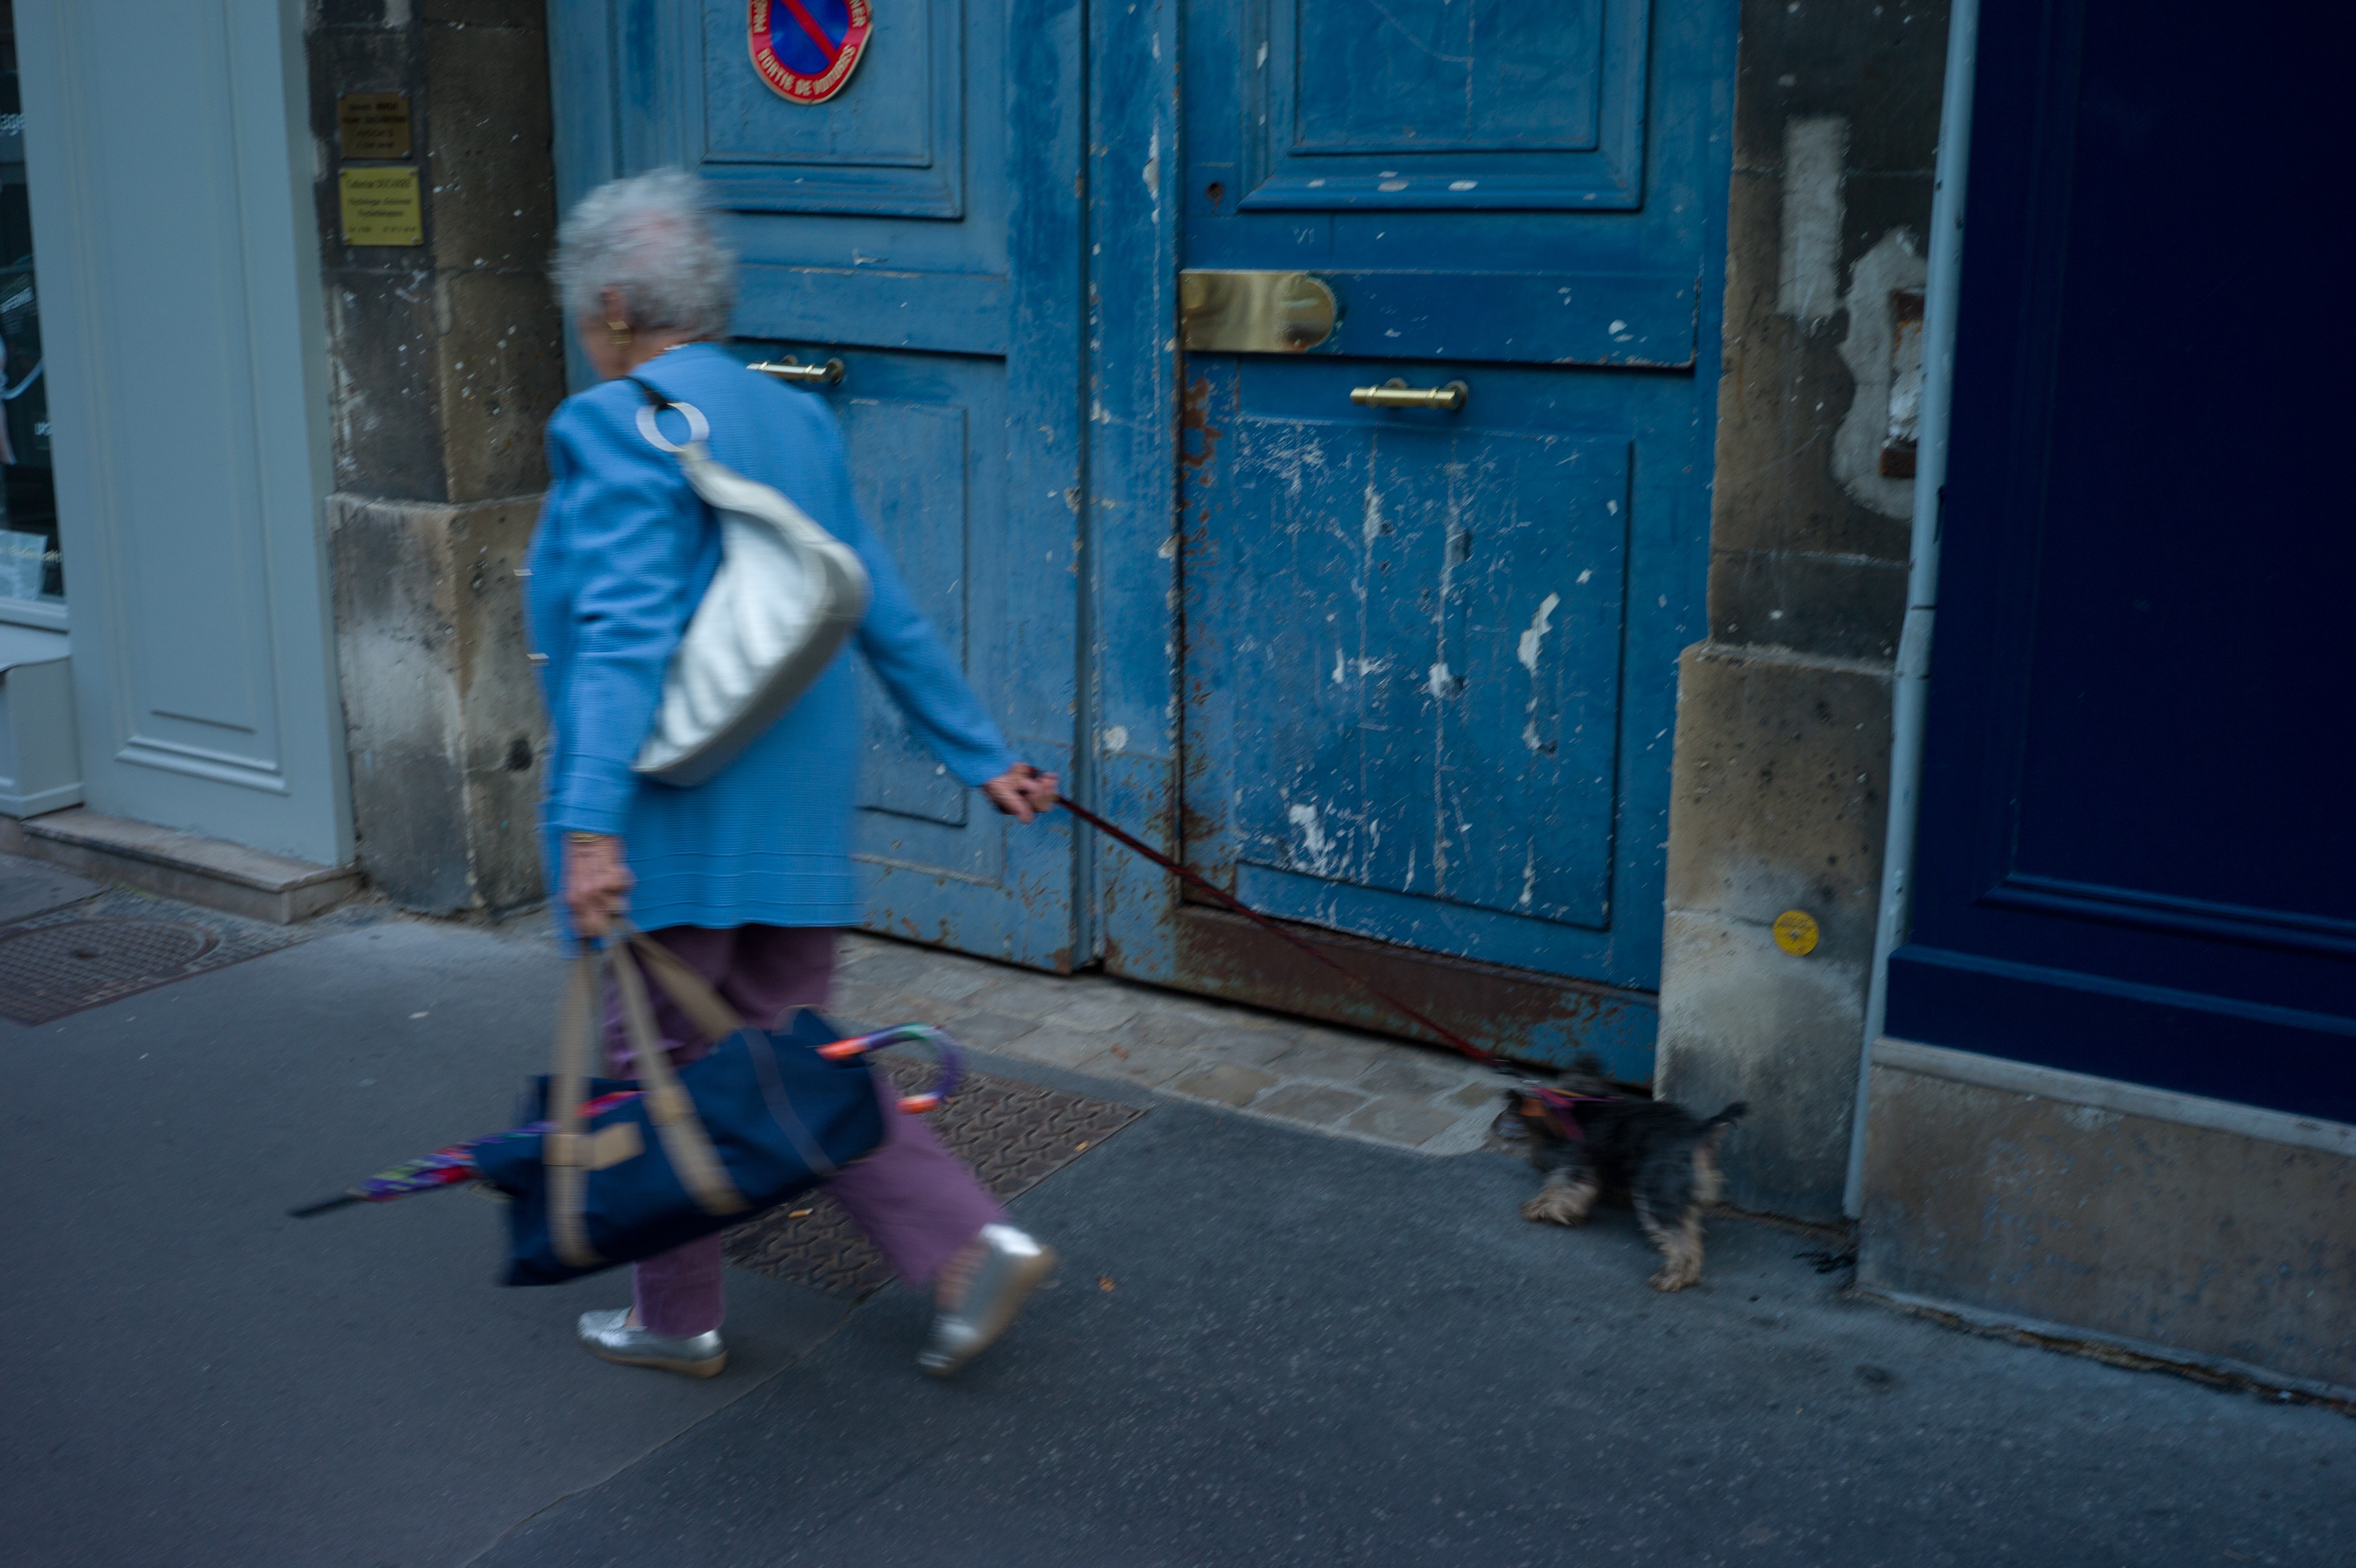
road, street, color, blue, infrastructure, footwear, urban area